Milan Bandić

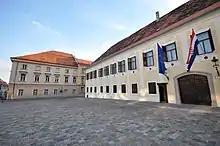
St. Mark's Square was repaved in the late 2000s by leftover tram track paving stones.

Bandić frequently talked about the state of transport infrastructure in Zagreb, regularly announcing numerous capital infrastructure projects, which would allegedly remedy traffic problems in Zagreb. Some of these were urban motorways through densely populated Medvednica Foothills, a tunnel under the Medvednica that would connect Zagreb with Zagorje various tunnels and underpasses in the historic city centre, extensions of numerous arterial roads, such as Branimir Road and Prisavlje and building several new bridges over Sava near Jarun and Bundek.